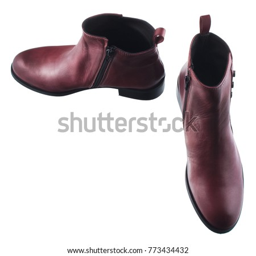
maroon female leather shoes with a zipper isolated on a white background